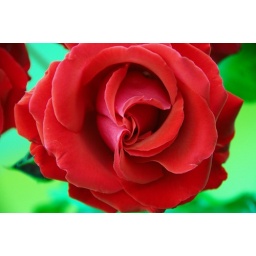
A red rose for Elena - Creative Commons by gnuckx